Framingham Heart Study

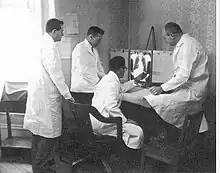
Framingham Heart Study physicians.

The Framingham Heart Study is a long-term, ongoing cardiovascular cohort study of residents of the city of Framingham, Massachusetts. The study began in 1948 with 5,209 adult subjects from Framingham, and is now on its third generation of participants. Prior to the study almost nothing was known about the epidemiology of hypertensive or arteriosclerotic cardiovascular disease. Much of the now-common knowledge concerning heart disease, such as the effects of diet, exercise, and common medications such as aspirin, is based on this longitudinal study. It is a project of the National Heart, Lung, and Blood Institute, in collaboration with (since 1971) Boston University. Various health professionals from the hospitals and universities of Greater Boston staff the project.